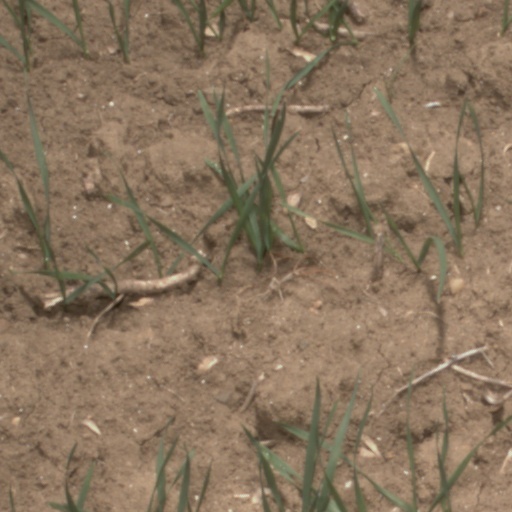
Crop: wheat